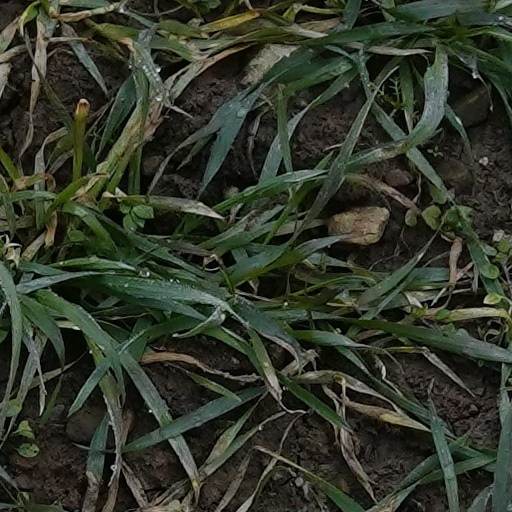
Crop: wheat